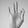
ASL letter: F